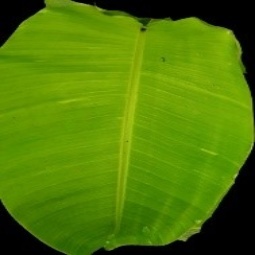
Label: Healthy